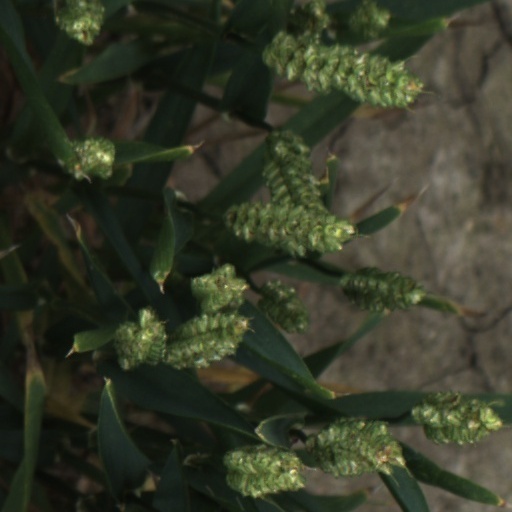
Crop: wheat